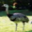
Label: bird